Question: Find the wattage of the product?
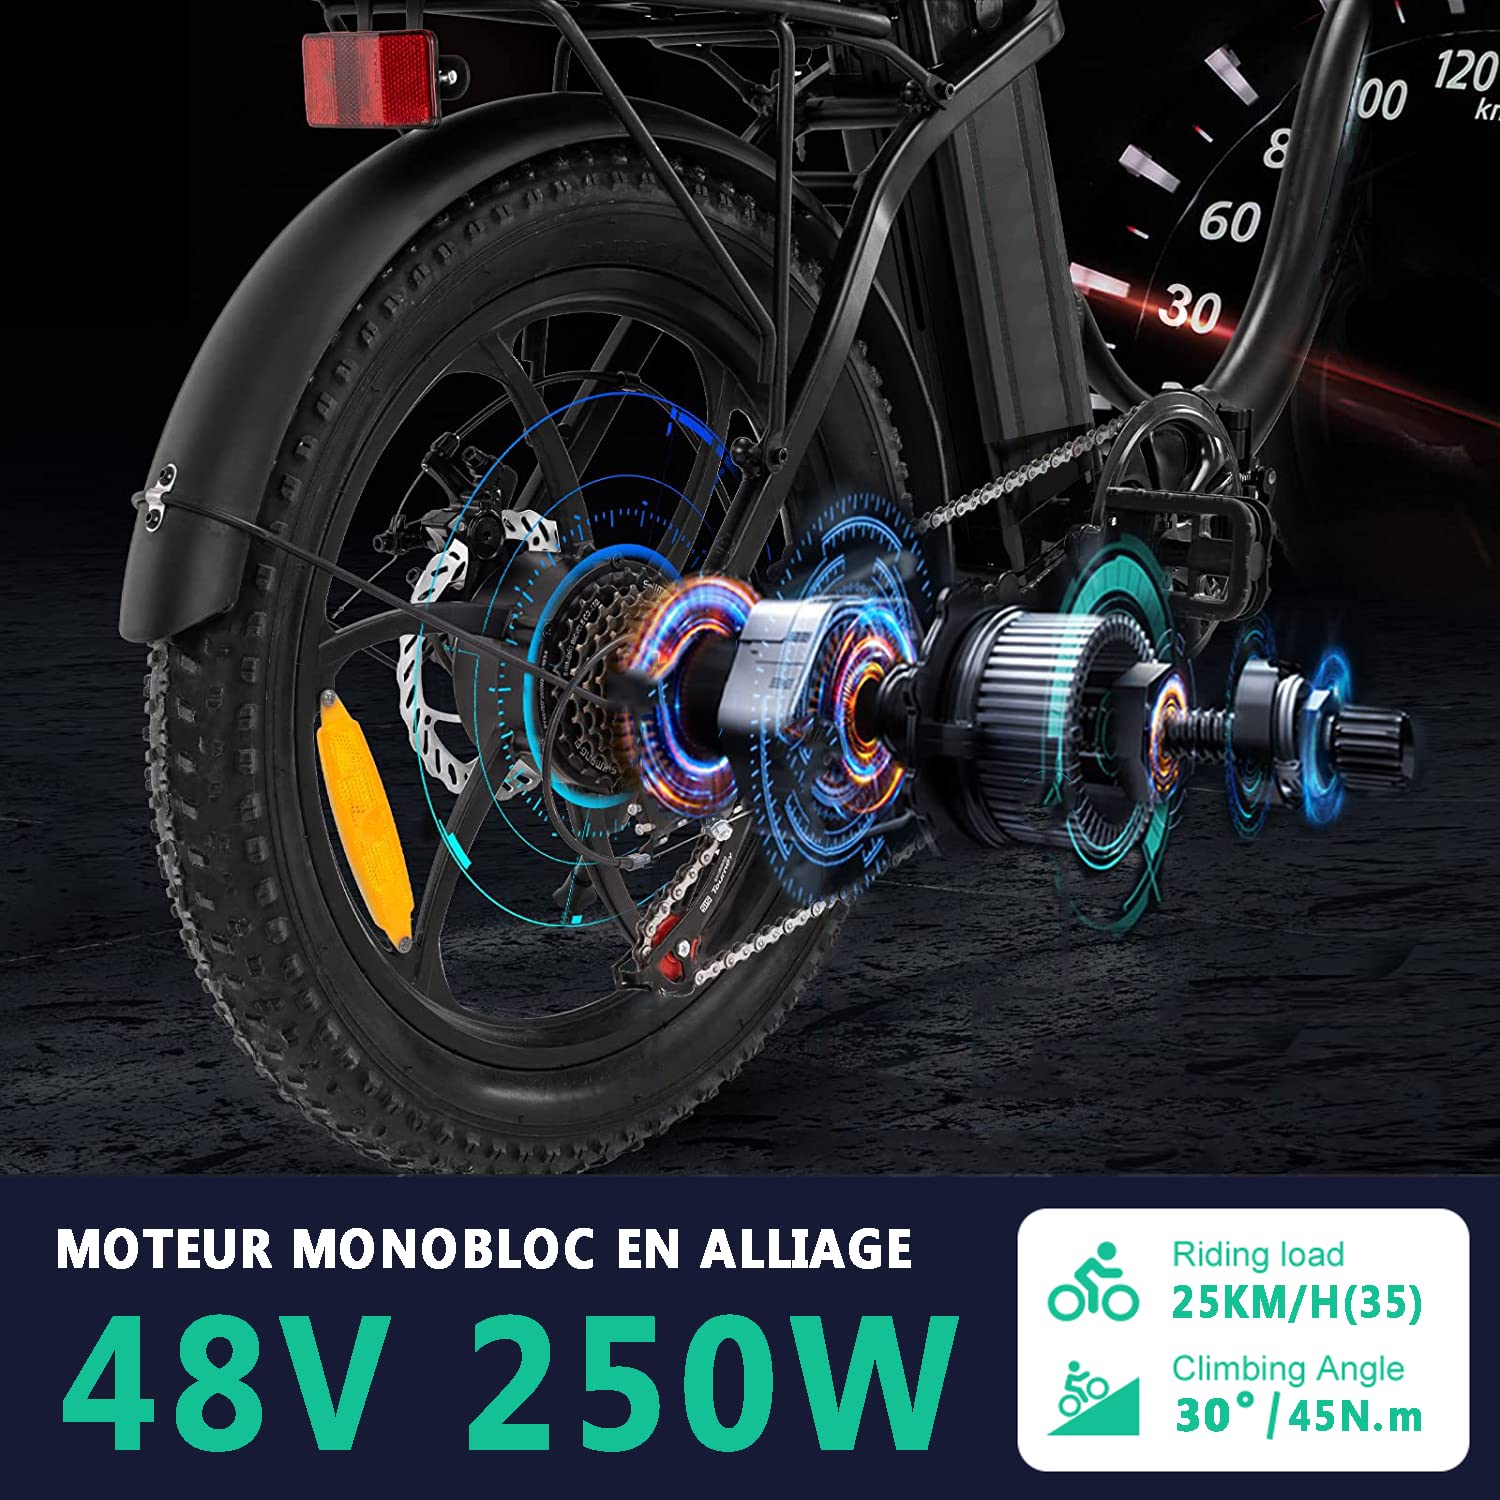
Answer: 250.0 watt